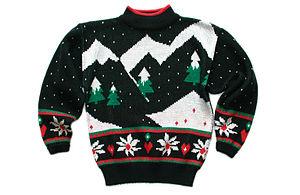
Le pull de Noël ou chandail de Noël est un pull ou un chandail tricoté, décoré dans un style soulignant la fête de Noël ou selon un thème hivernal. Ces vêtements font partie de la culture populaire en tant que symbole kitsch.